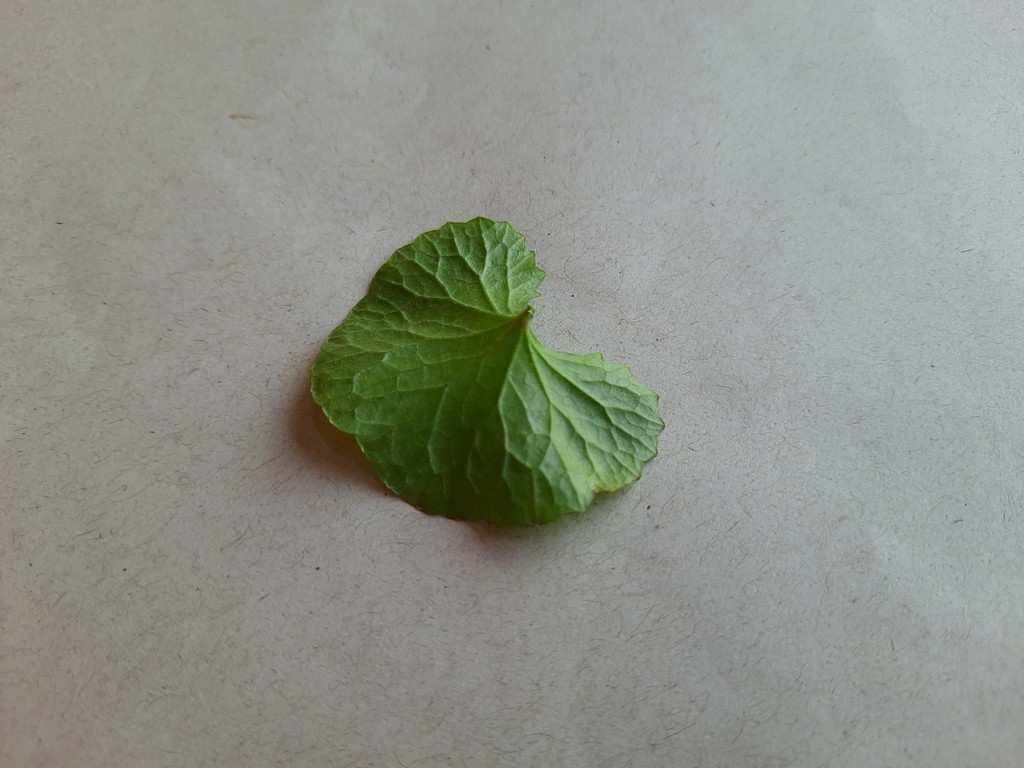
Label: Healthy